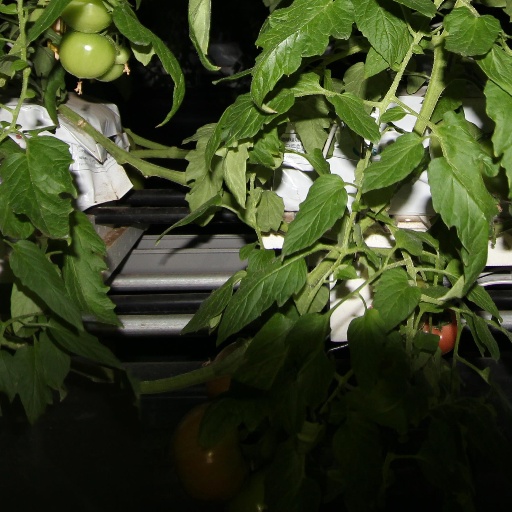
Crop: tomato